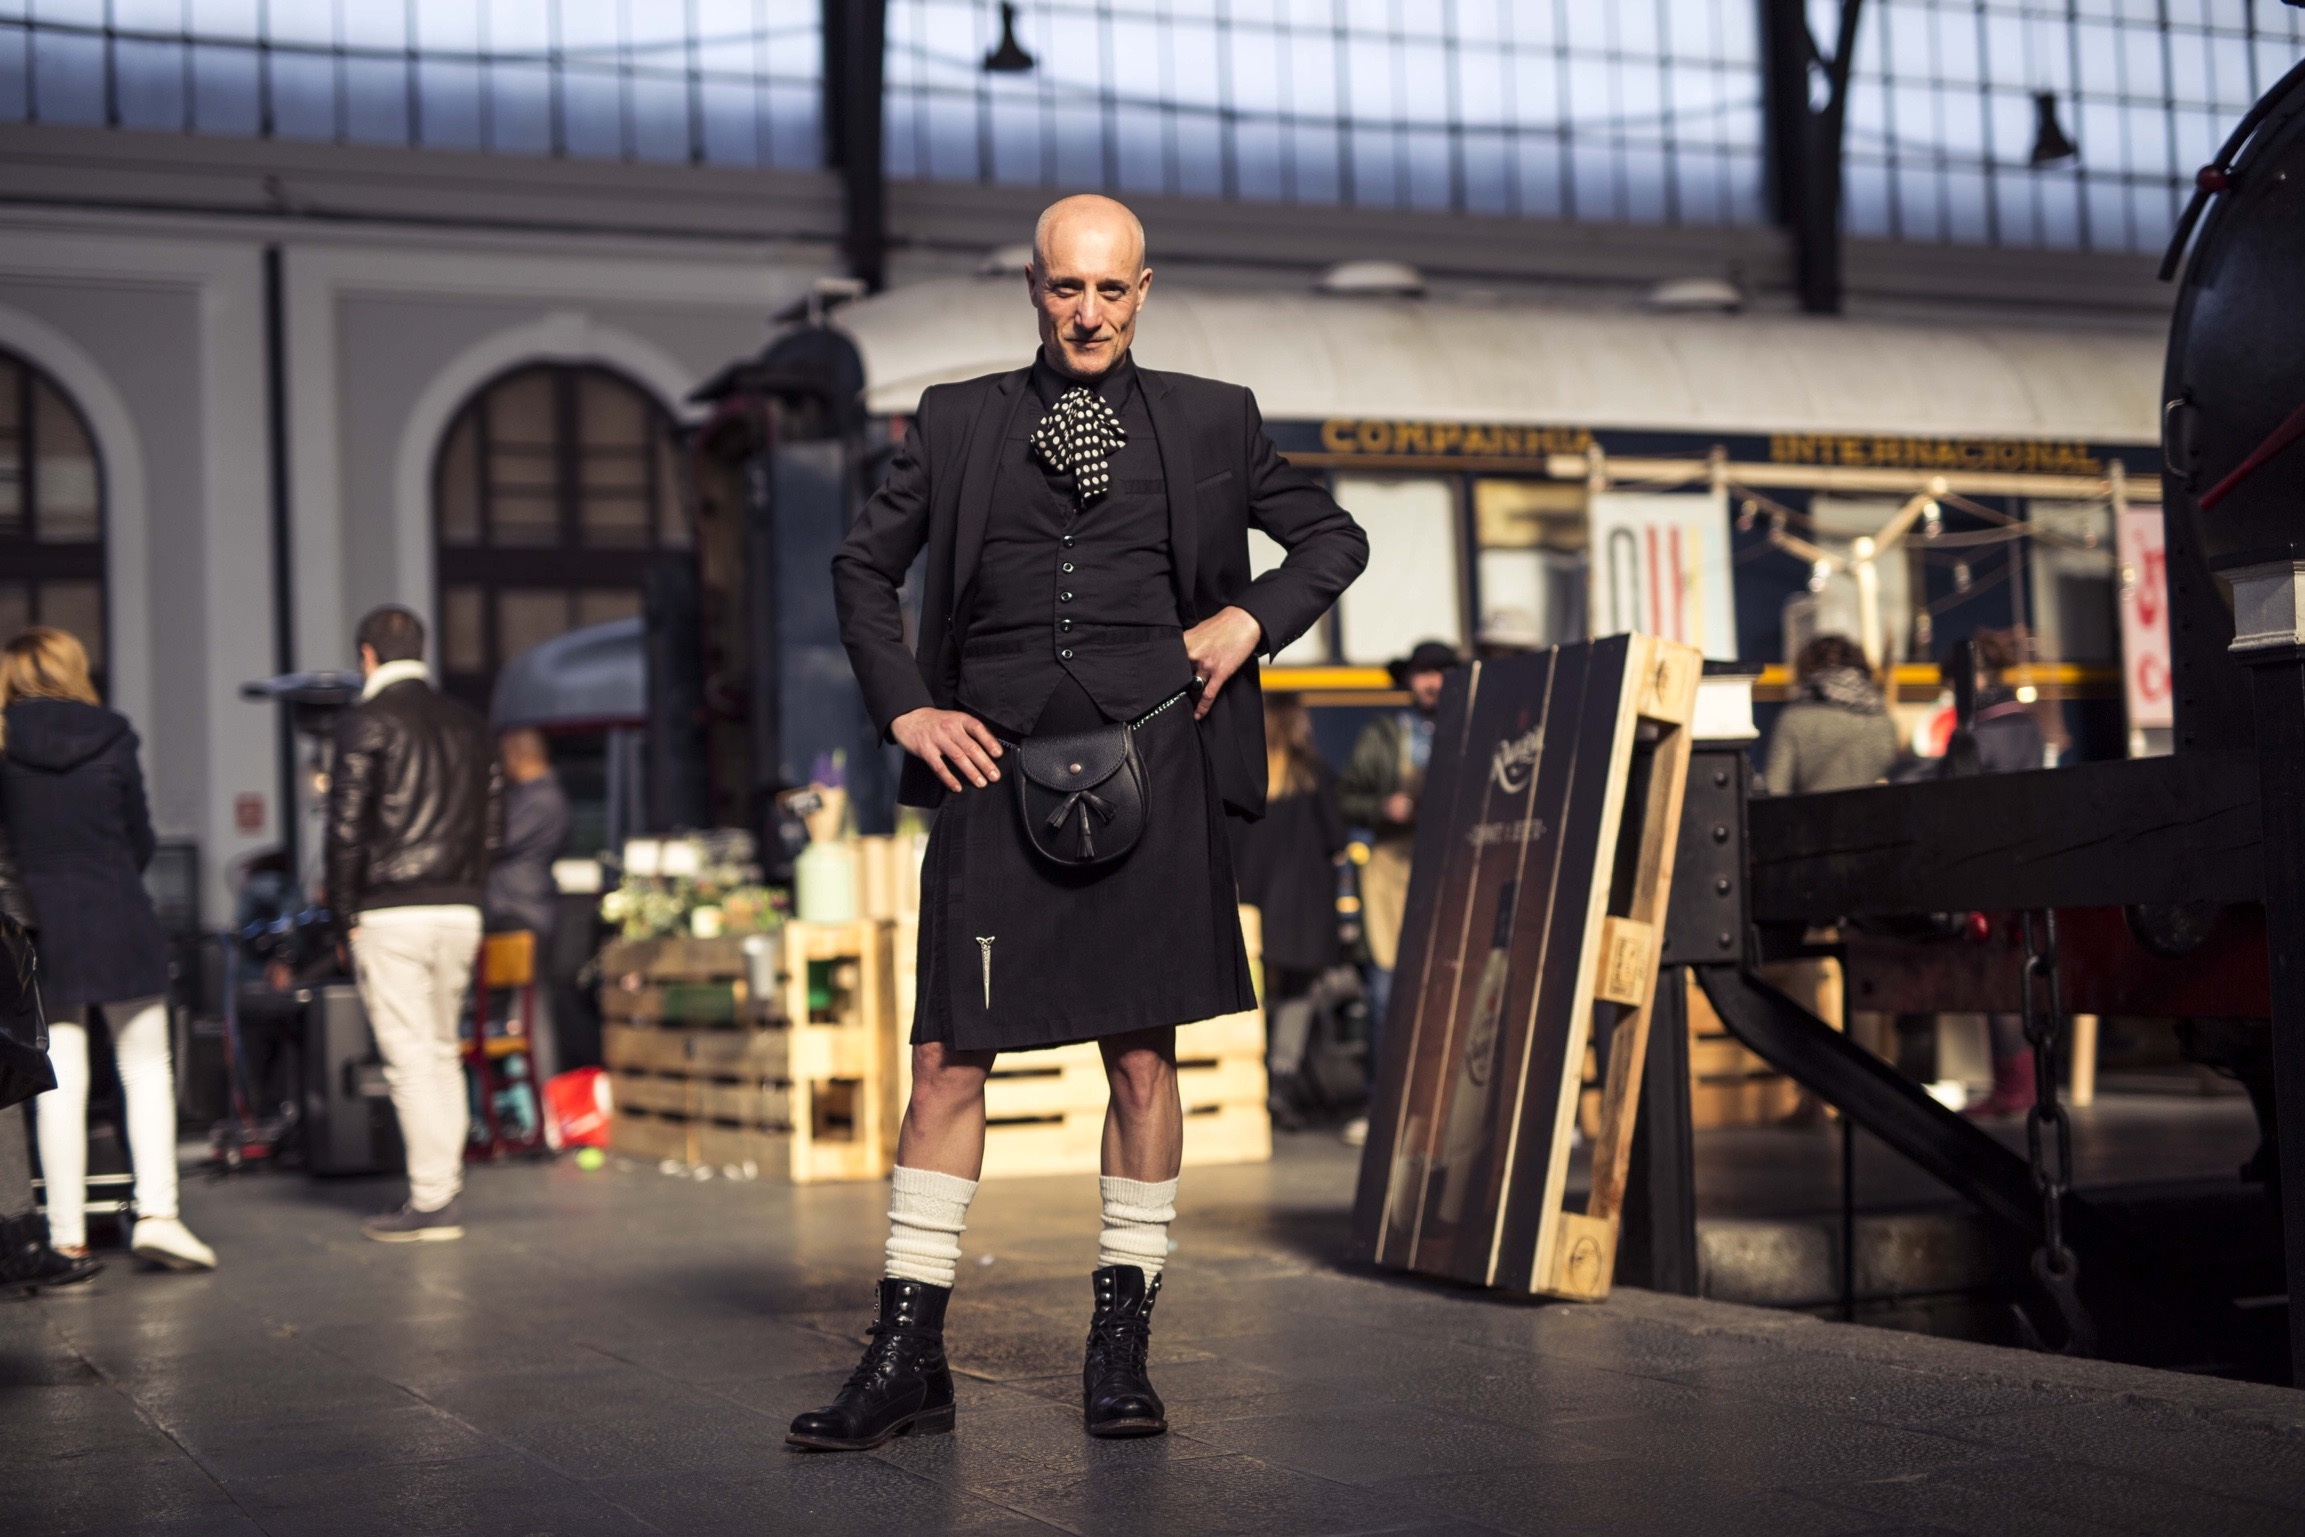
street, spring, fashion, clothing, footwear